Phyllis Seckler

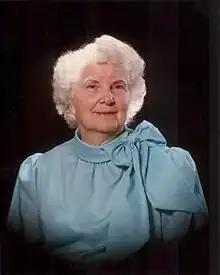

Phyllis Evalina Seckler (18 June 1917 – 31 May 2004), also known as Soror Meral, was an American occultist and writer. She was a ninth degree (IX°) member of the Sovereign Sanctuary of the Gnosis of Ordo Templi Orientis (O.T.O.), and a lineage holder in the A∴A∴ tradition. She was a student of Jane Wolfe, herself a student of Aleister Crowley.